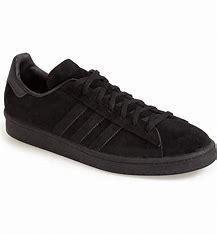
Brand: Adidas
Model: Campus 80S